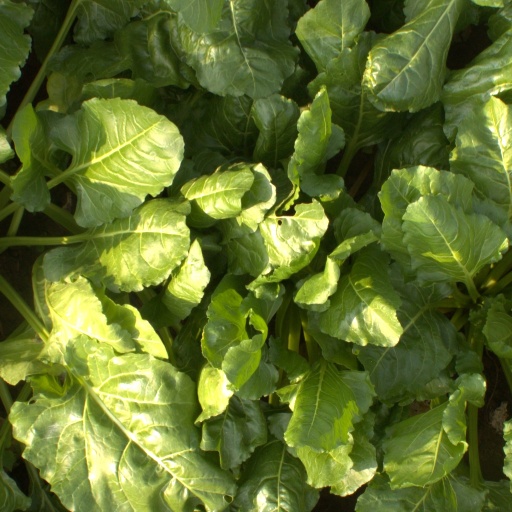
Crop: sugar beet